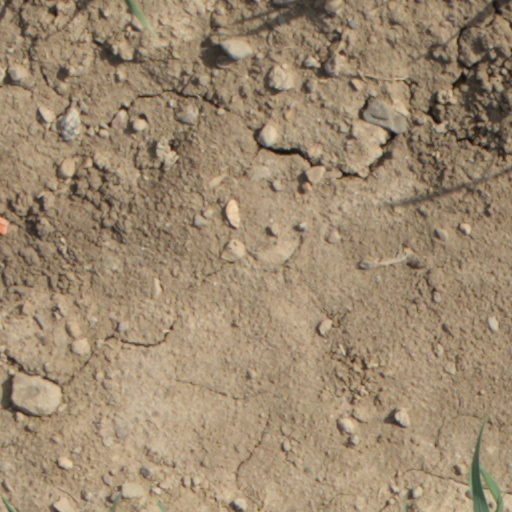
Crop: wheat